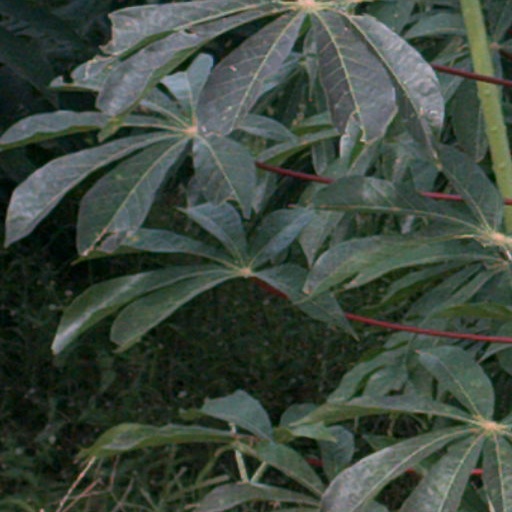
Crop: cassava